Serious Request

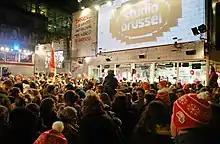
Music for Life house, 2011, Ghent

For 2011 "Musikhjälpen" moved to Gothenburg again, and was held from 12 to 18 December. Its theme was education for girls: ""Alla flickor har rätt att gå i skolan"" ("All girls have the right to go to school"). For the third time in a row, Jason Diakité (Timbuktu) hosted, this time together with Gina Dirawi and Kodjo Akolor. The appeal was again broadcast continuously on the Internet at SVT Play and SR P3 radio and time-permitting on SVT2 TV. Among 264 auctioned items was Michael Jackson's platinum record for his album "Thriller". A total of 18,104,362 SEK was raised.